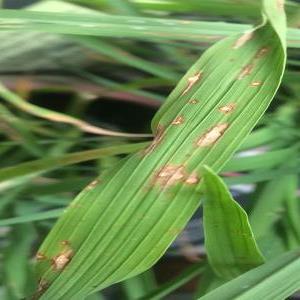
Disease: Blast